Rașcov

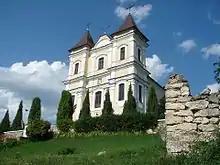
Saint Cajetan Church

Rașcov and the surrounding area is home to numerous historic monuments and architecture, among them the Polish Roman Catholic Saint Cajetan Church, considered a historical heritage. It has recently undergone extensive renovation. The church was built when this part of Transnistria was a part of the Crown of the Polish Kingdom, with generous contributions by the Moldavian prince Petru Rareș.